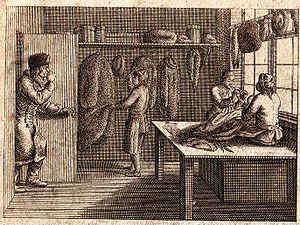
Benoît Leborgne, plus connu sous le nom de Benoît de Boigne, comte de Boigne ou encore général-comte de Boigne, né le 8 mars 1751 à Chambéry et mort dans la même ville, le 21 juin 1830, est un aventurier savoyard qui fit fortune aux Indes. Il fut également nommé président du conseil général du département du Mont-Blanc par l'empereur Napoléon Iᵉʳ.